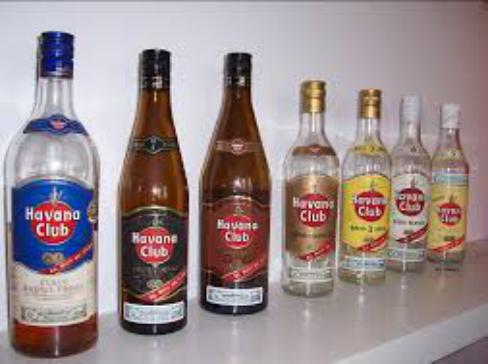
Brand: Havana Club
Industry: Necessities